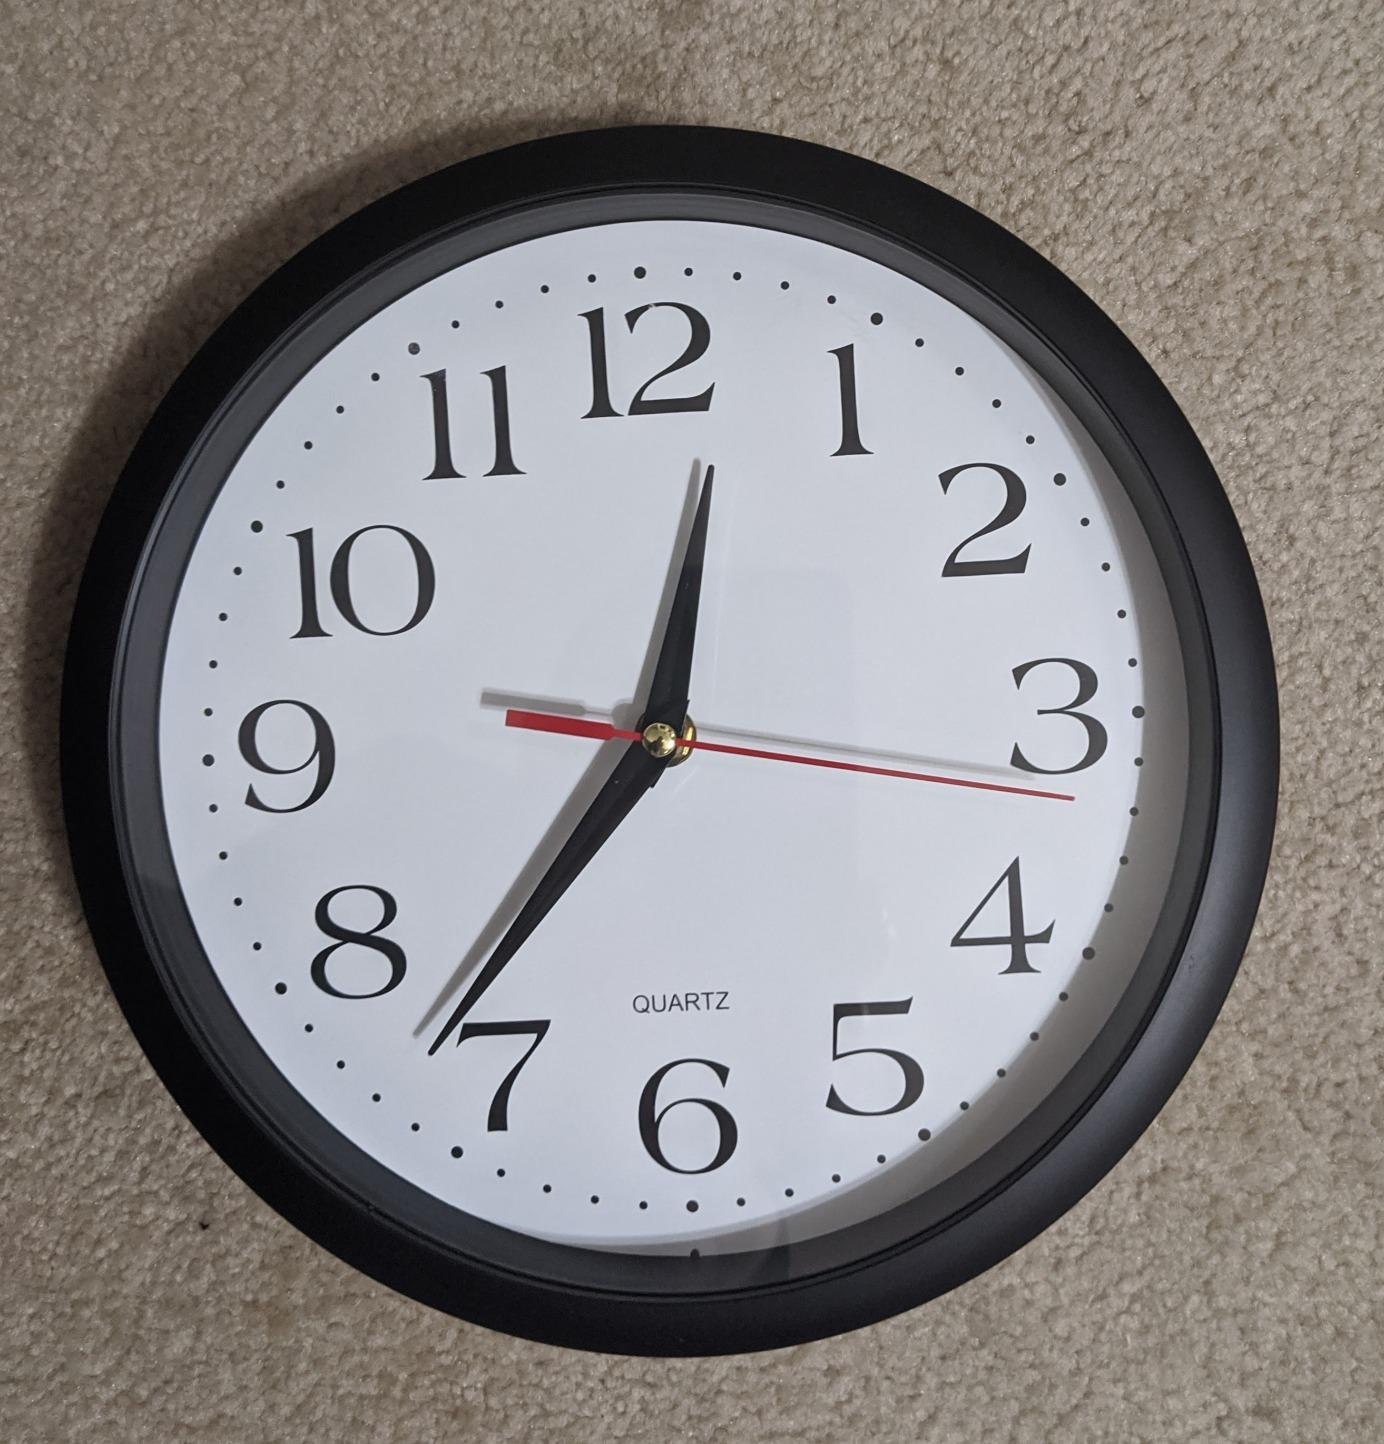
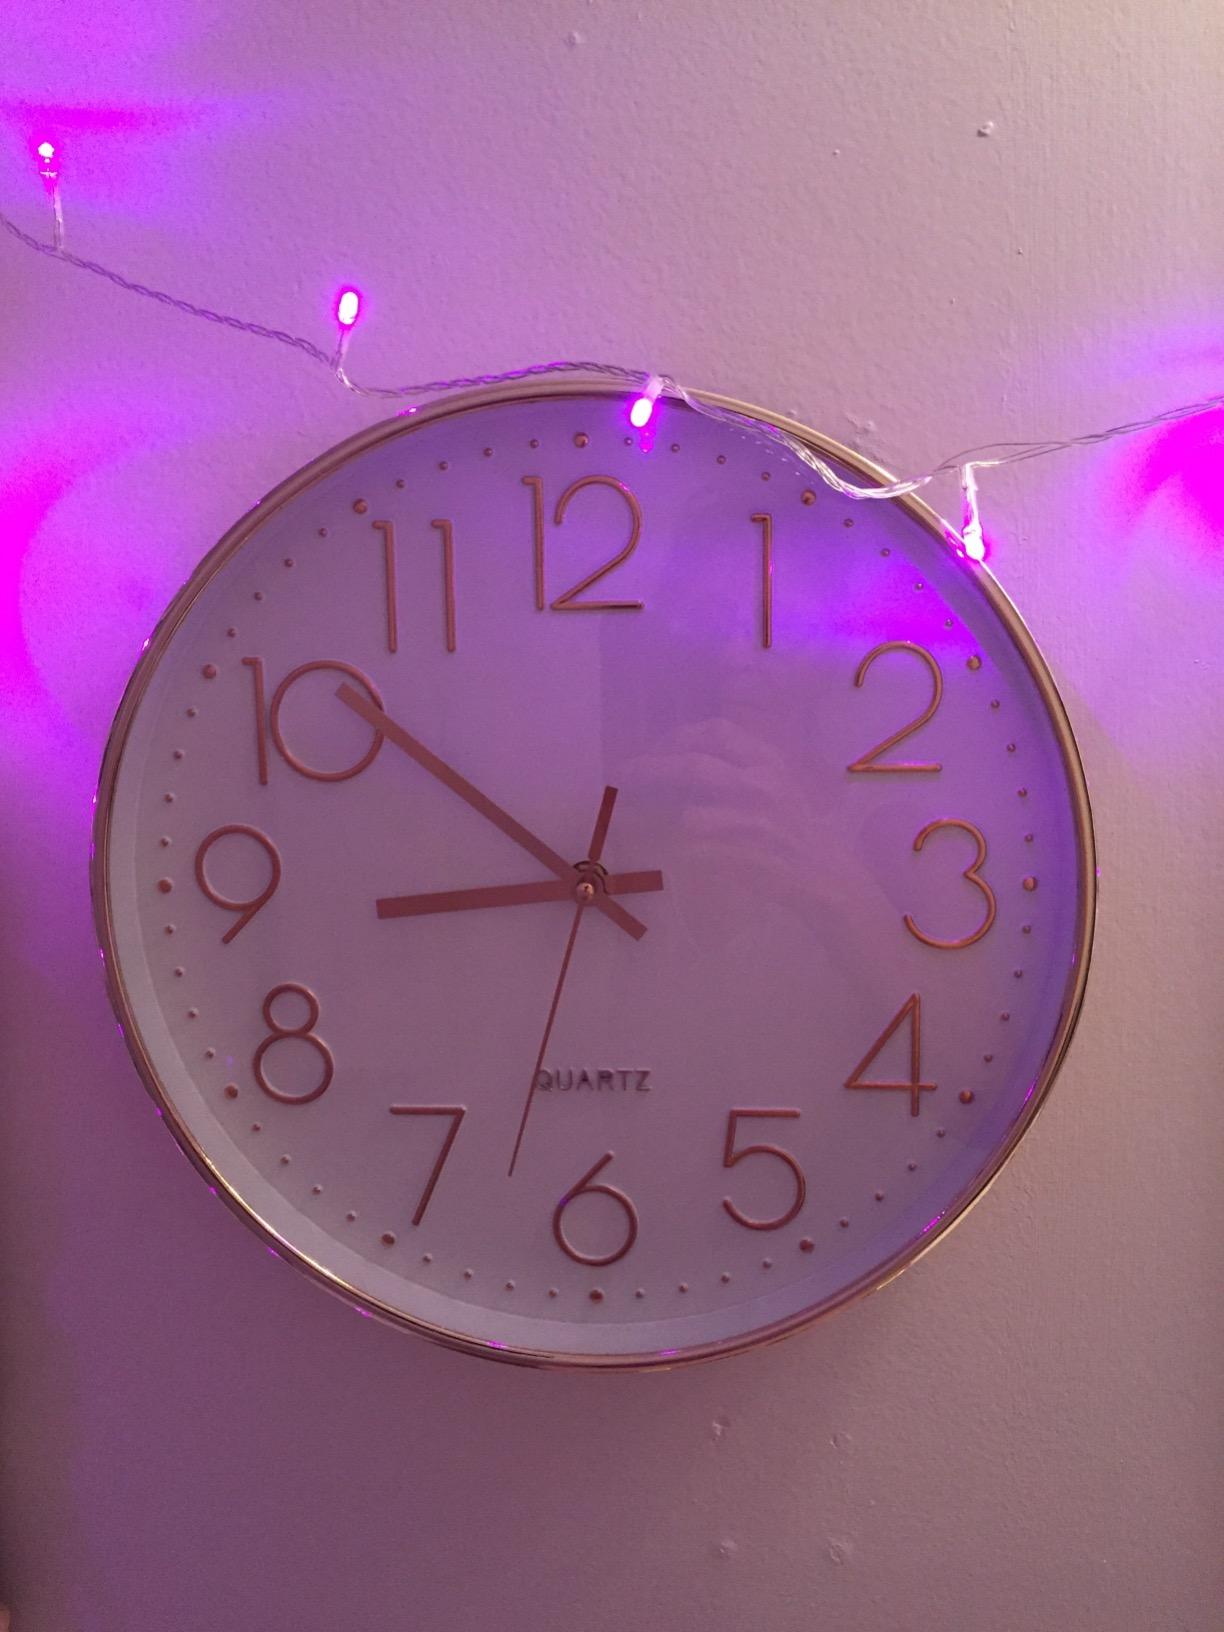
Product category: clock
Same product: no